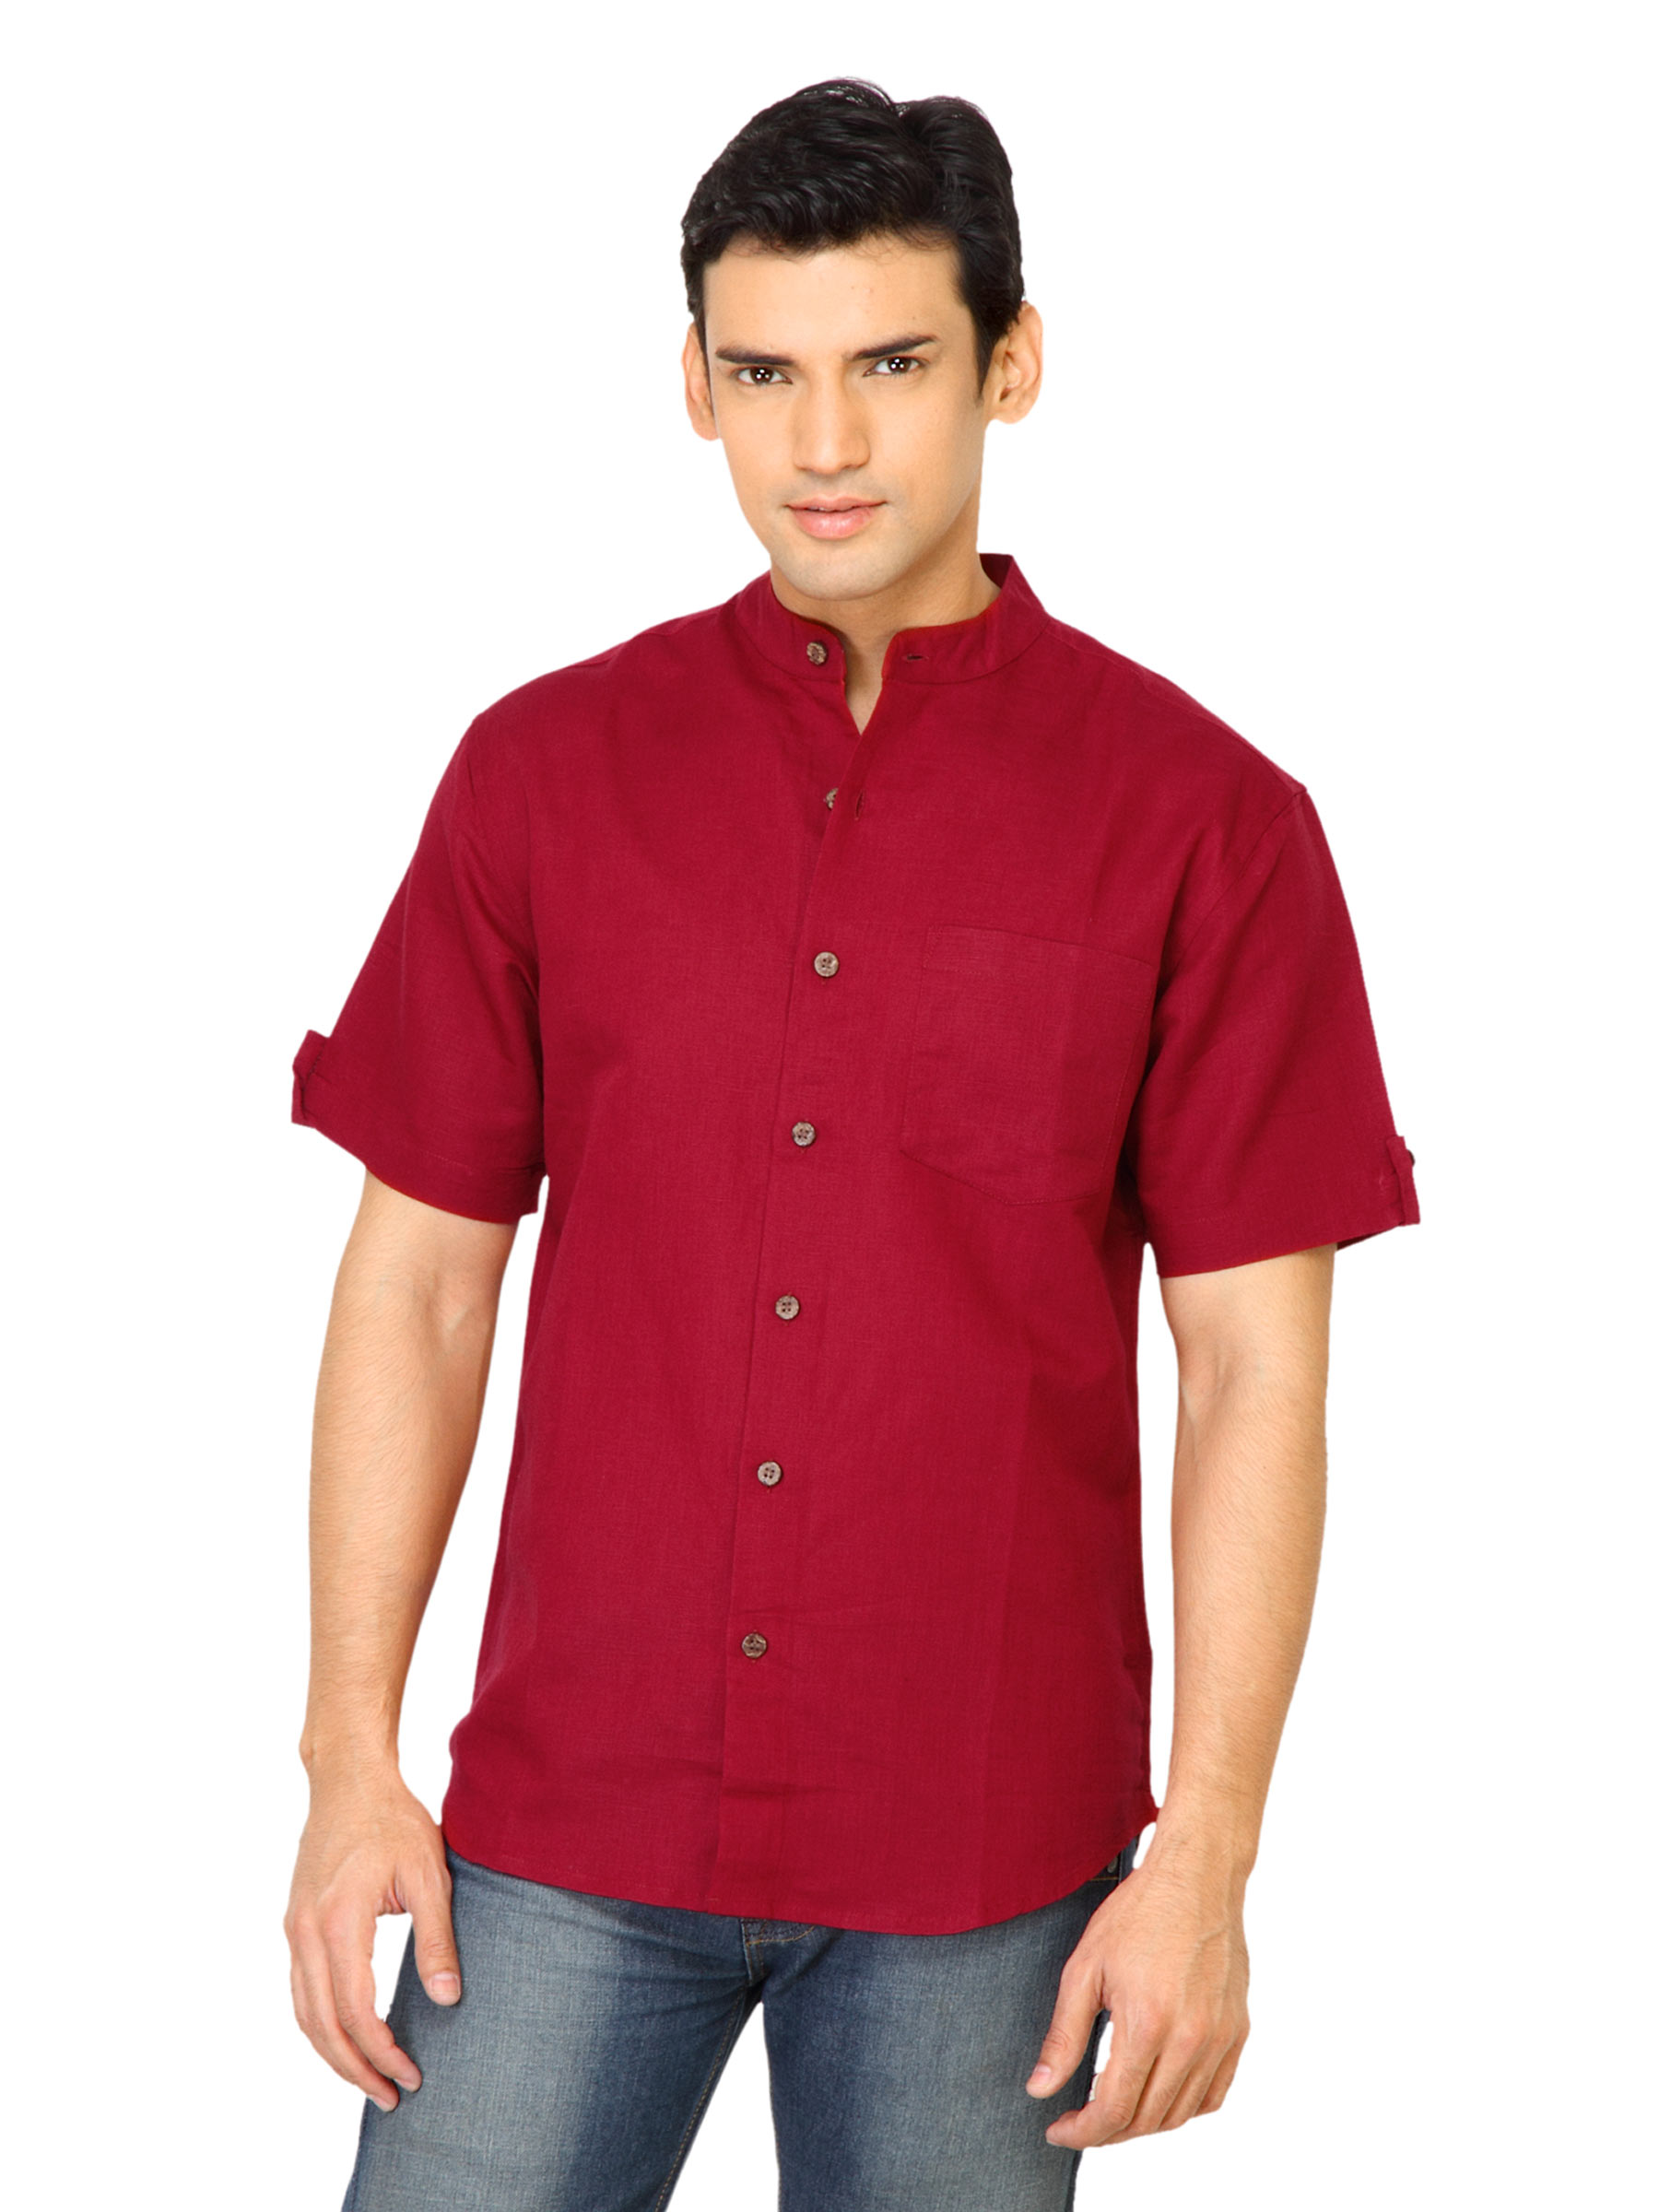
Mother Earth Men Solid Maroon Shirt
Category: Apparel / Topwear / Shirts
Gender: Men
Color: Maroon
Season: Summer 2011
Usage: Casual